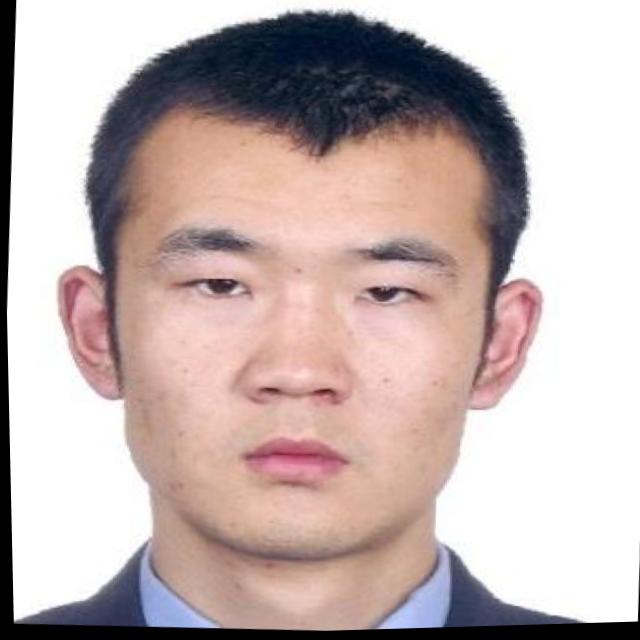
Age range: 21-44